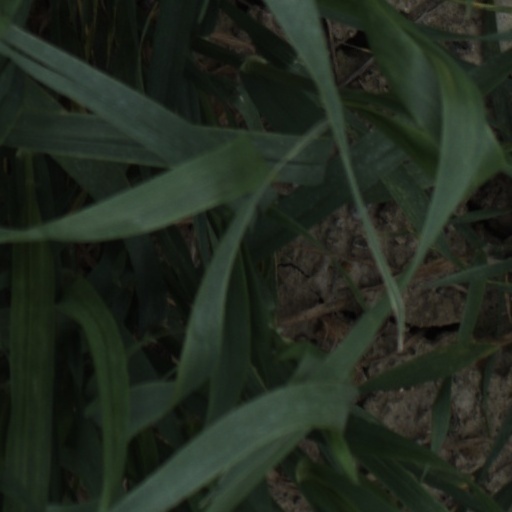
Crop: wheat